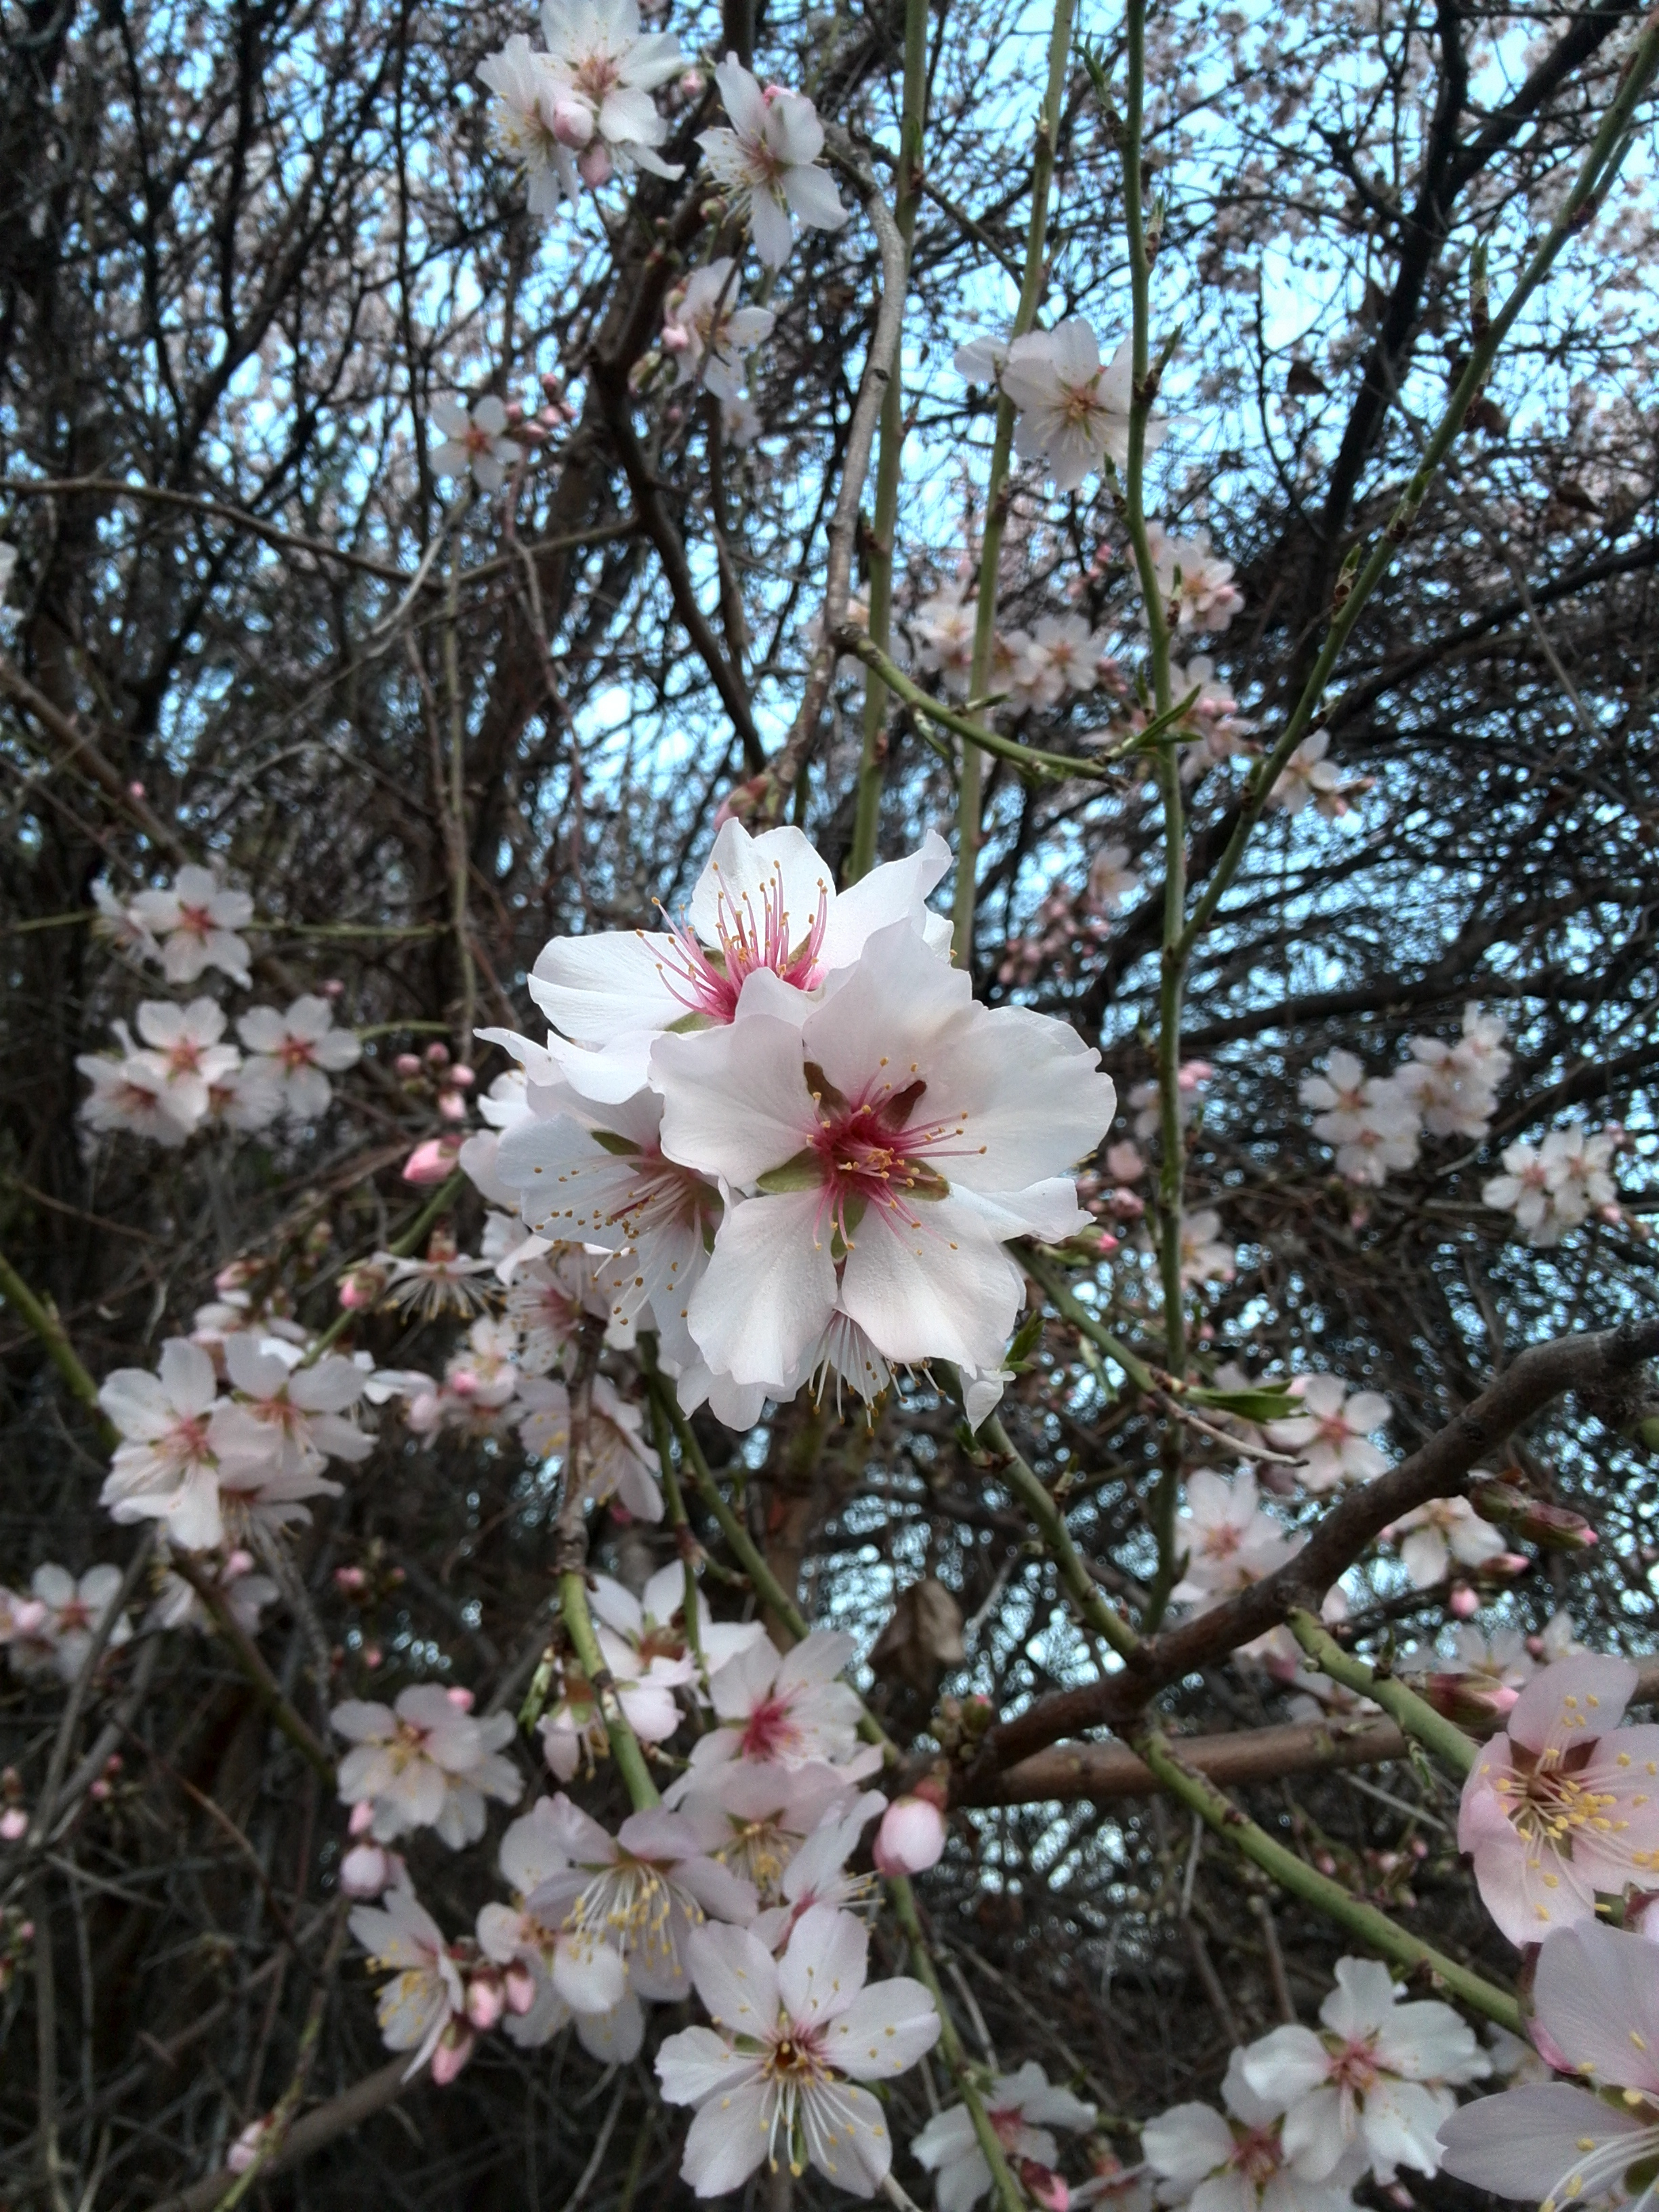
branch, blossom, plant, flower, spring, botany, flora, cherry blossom, shrub, flowering plant, land plant